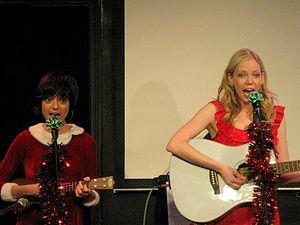
Garfunkel and Oates est un duo américain de musique folk-humoristique basé à Los Angeles, Californie, composé des deux actrices et autrices-compositrices-interprètes Kate Micucci et Riki Lindhome.
Erica « Riki » Lindhome, née le 5 mars 1979 à Coudersport, est une actrice et musicienne américaine.